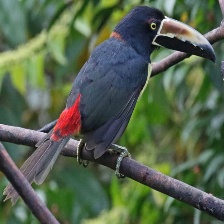
Species: COLLARED ARACARI
Scientific name: PTEROGLOSSUS TORQUATUS
ImageNet parent category: toucan